Christianity in Medieval Scotland

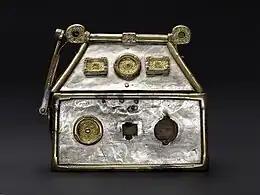
The Monymusk Reliquary, or "Brecbennoch", said to house the bones of Columba

Like every other Christian country, one of the main features of Medieval Scotland was the Cult of Saints. Saints of Irish origin who were particularly revered included various figures called St Faelan and St. Colman, and saints Findbar and Finan. Columba remained a major figure into the fourteenth century and a new foundation was endowed by William I (r. 1165–1214) at Arbroath Abbey. His relics, contained in the Monymusk Reliquary, were handed over to the Abbot's care. Regional saints remained important to local identities. In Strathclyde the most important saint was St Kentigern, whose cult (under the pet name St. Mungo) became focused in Glasgow. In Lothian it was St Cuthbert, whose relics were carried across Northumbria after Lindisfarne was sacked by the Vikings before being installed in Durham Cathedral. After his martyrdom around 1115, a cult emerged in Orkney, Shetland and northern Scotland around Magnus Erlendsson, Earl of Orkney. One of the most important cults in Scotland, that of St Andrew, was established on the east coast at Kilrymont by the Pictish kings as early as the eighth century. The shrine, which from the twelfth century was said to have contained the relics of the saint brought to Scotland by Saint Regulus, began to attract pilgrims from across Scotland, but also from England and further away. By the twelfth century the site at Kilrymont had become known simply as St. Andrews and it became increasingly associated with Scottish national identity and the royal family. Its bishop would supplant that of Dunkeld as the most important in the kingdom and would begin to be referred to as Bishop of Alba. The site was renewed as a focus for devotion with the patronage of Queen Margaret, who also became important after her canonisation in 1250 and after the ceremonial transfer of her remains to Dunfermline Abbey, as one of the most revered national saints. In the late Middle Ages the "international" cults, particularity those centred on the Virgin Mary and Christ, but also St Joseph, St. Anne, the Three Kings and the Apostles, would become more significant in Scotland.